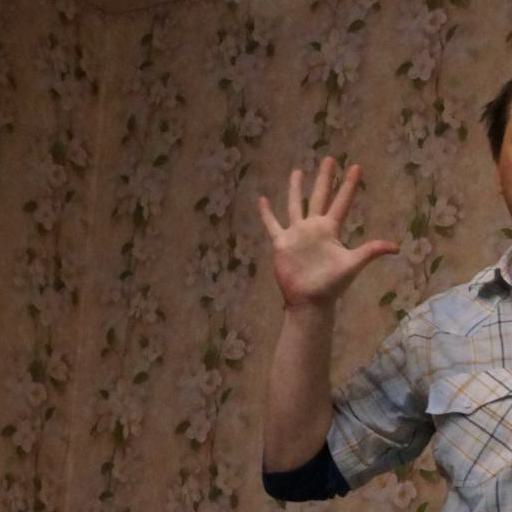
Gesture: palm